FD Trinitron/WEGA

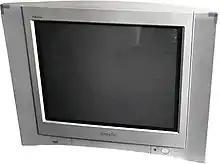
Sony FD Trinitron KV-20FV300, using the BA-6 chassis, which integrated the jungle board components and comb filter circuitry into a single integrated circuit which was named "One-Chip". The power supply, audio, and horizontal deflection circuits were also improved.

"Super Fine Pitch" refers to Sony's line of Trinitrons with high horizontal resolution and very fine aperture grille stripe pitch. By the end of CRT's market dominance, only Sony and JVC had released such high-resolution CRT HDTVs to the non-professional consumer market. "Hi-Scan" is Sony's trademark for all Trinitron displays capable of processing a 1080i signal. "Super Fine Pitch" tubes naturally fall into this category, as do some Sony Trinitron SDTVs that cannot physically resolve 1080 lines of vertical resolution, but the term Hi-Scan is commonly used to refer to Sony Trinitron HDTVs that do not feature an SFP tube. 16:9 Enhanced WEGA models differ from original WEGA models mainly in their ability to display anamorphic video content in its proper screen aspect ratio. FD Trinitron CRTs were available in several screen aspect ratios. and were used on the WEGA line of televisions. Many 4:3 monitors were produced as well as several models using an aspect ratio of (such as the GDM-W900 and GDM-FW900). Competitors included Mitsubishi with their Diamondtron NF brand of flat aperture grille CRT displays, as used in certain computer monitors from Mitsubishi, NEC, and Apple.